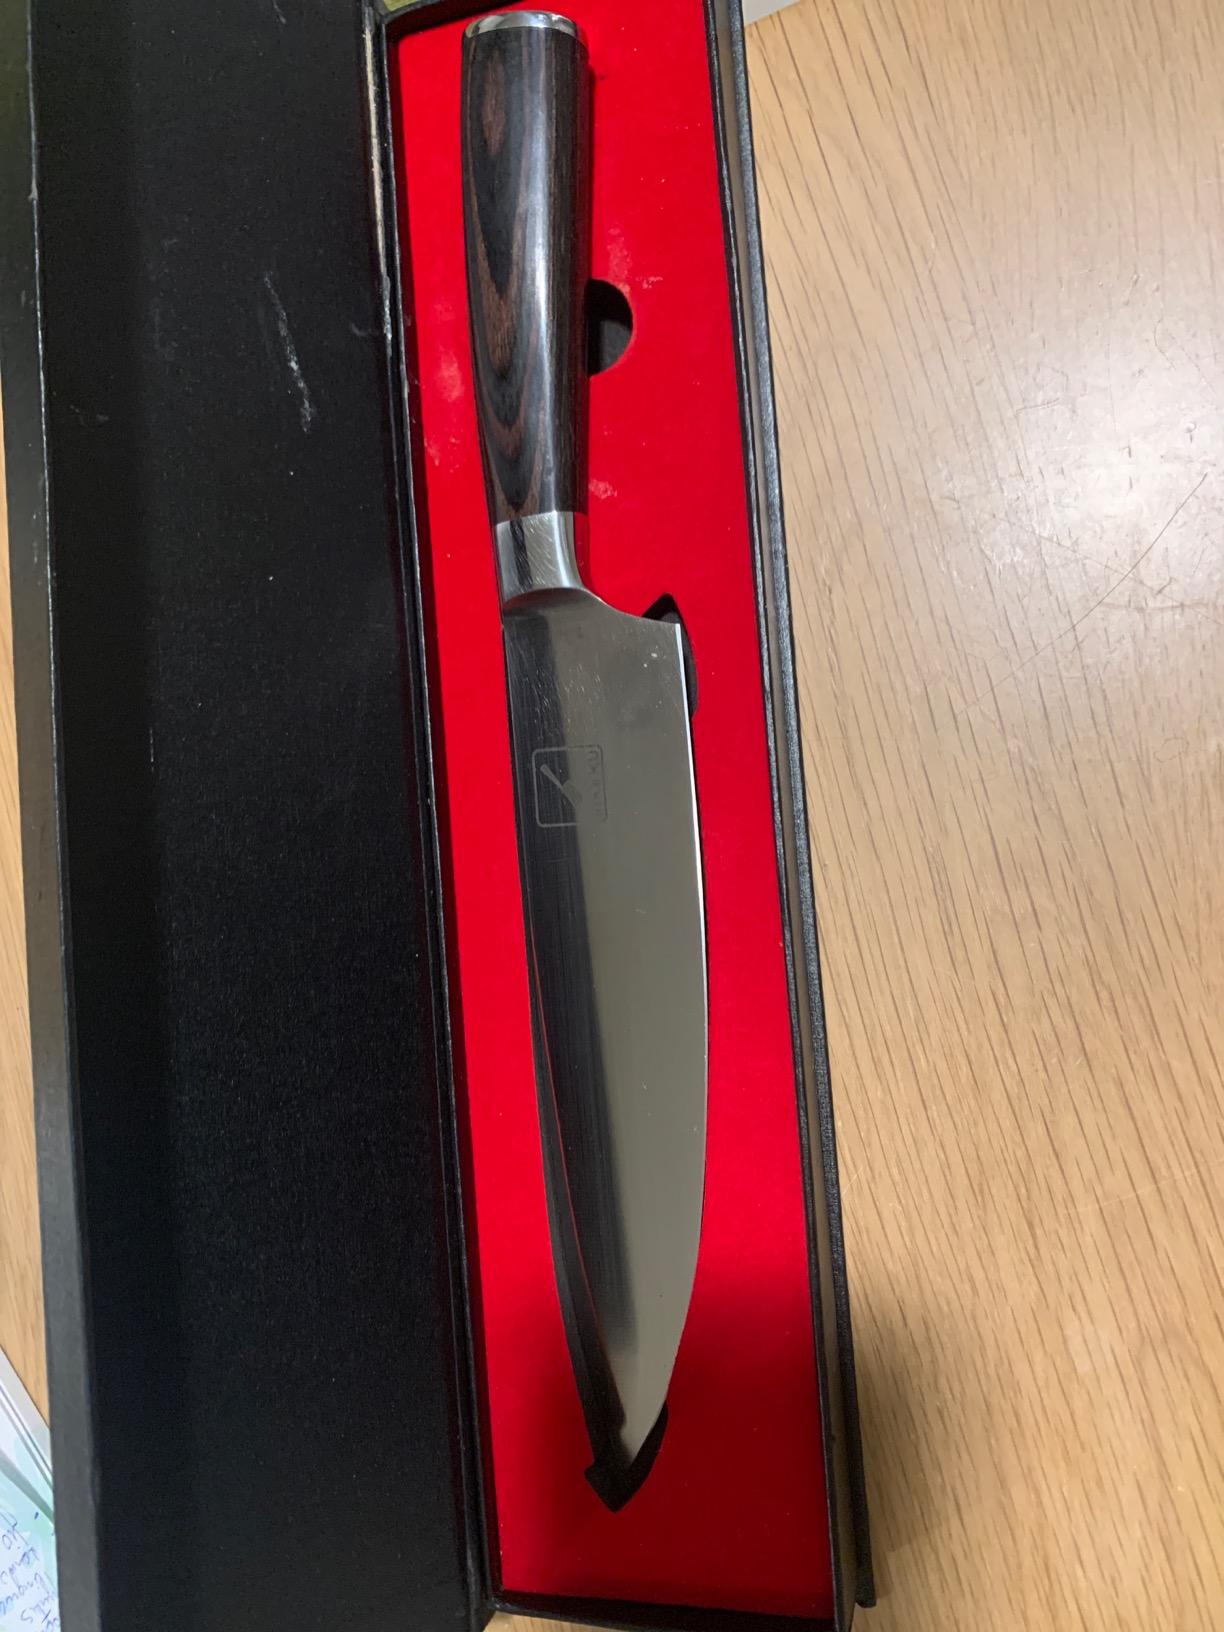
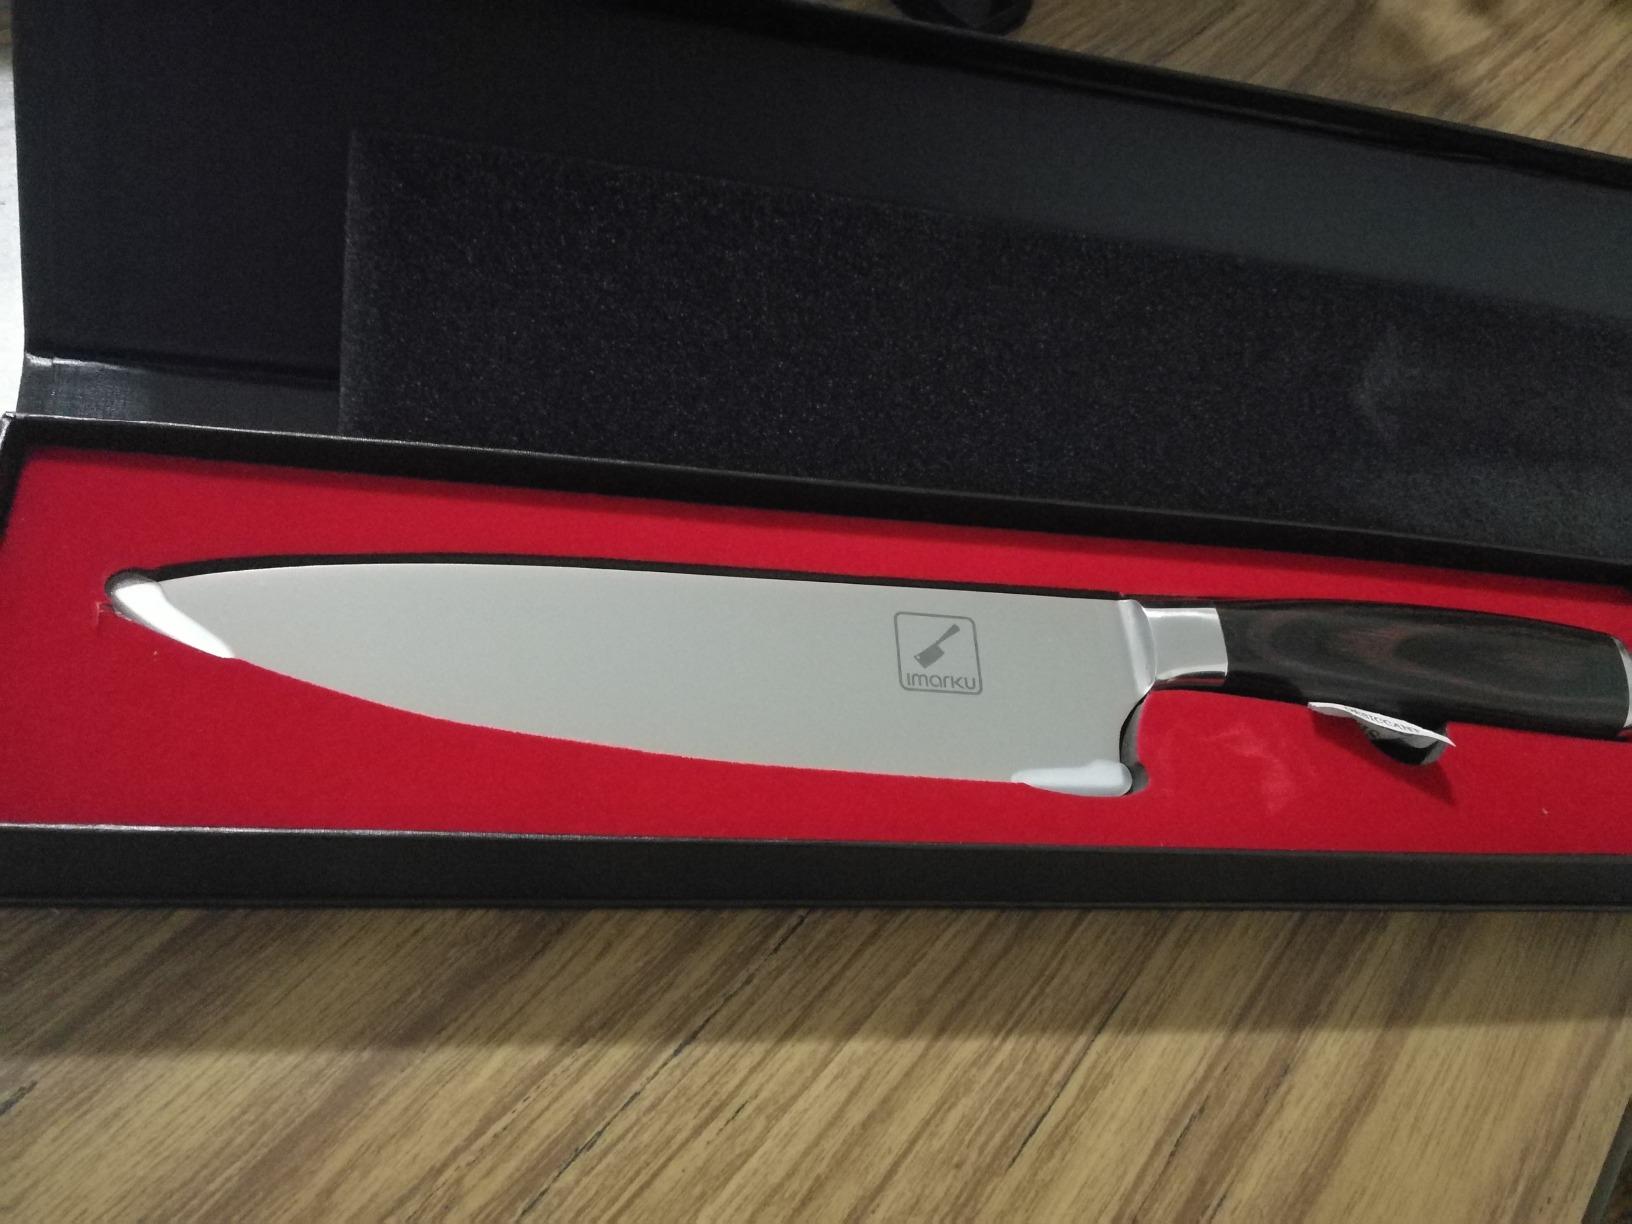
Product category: items_knife
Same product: yes